Cecilia Mangini

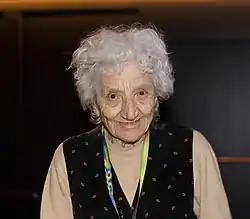
Cecilia Mangini in 2020

Cecilia Mangini (31 July 1927 – 21 January 2021) was an Italian film director, considered the first female documentary filmmaker in Italy.